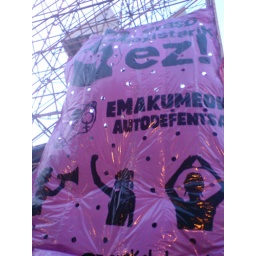
abtffn8aaa.wordpress.com/, My feet in the sky of Bilbao and my head in San Francisco street